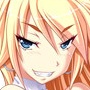
Portrait style: Anime Portrait